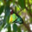
Label: butterfly